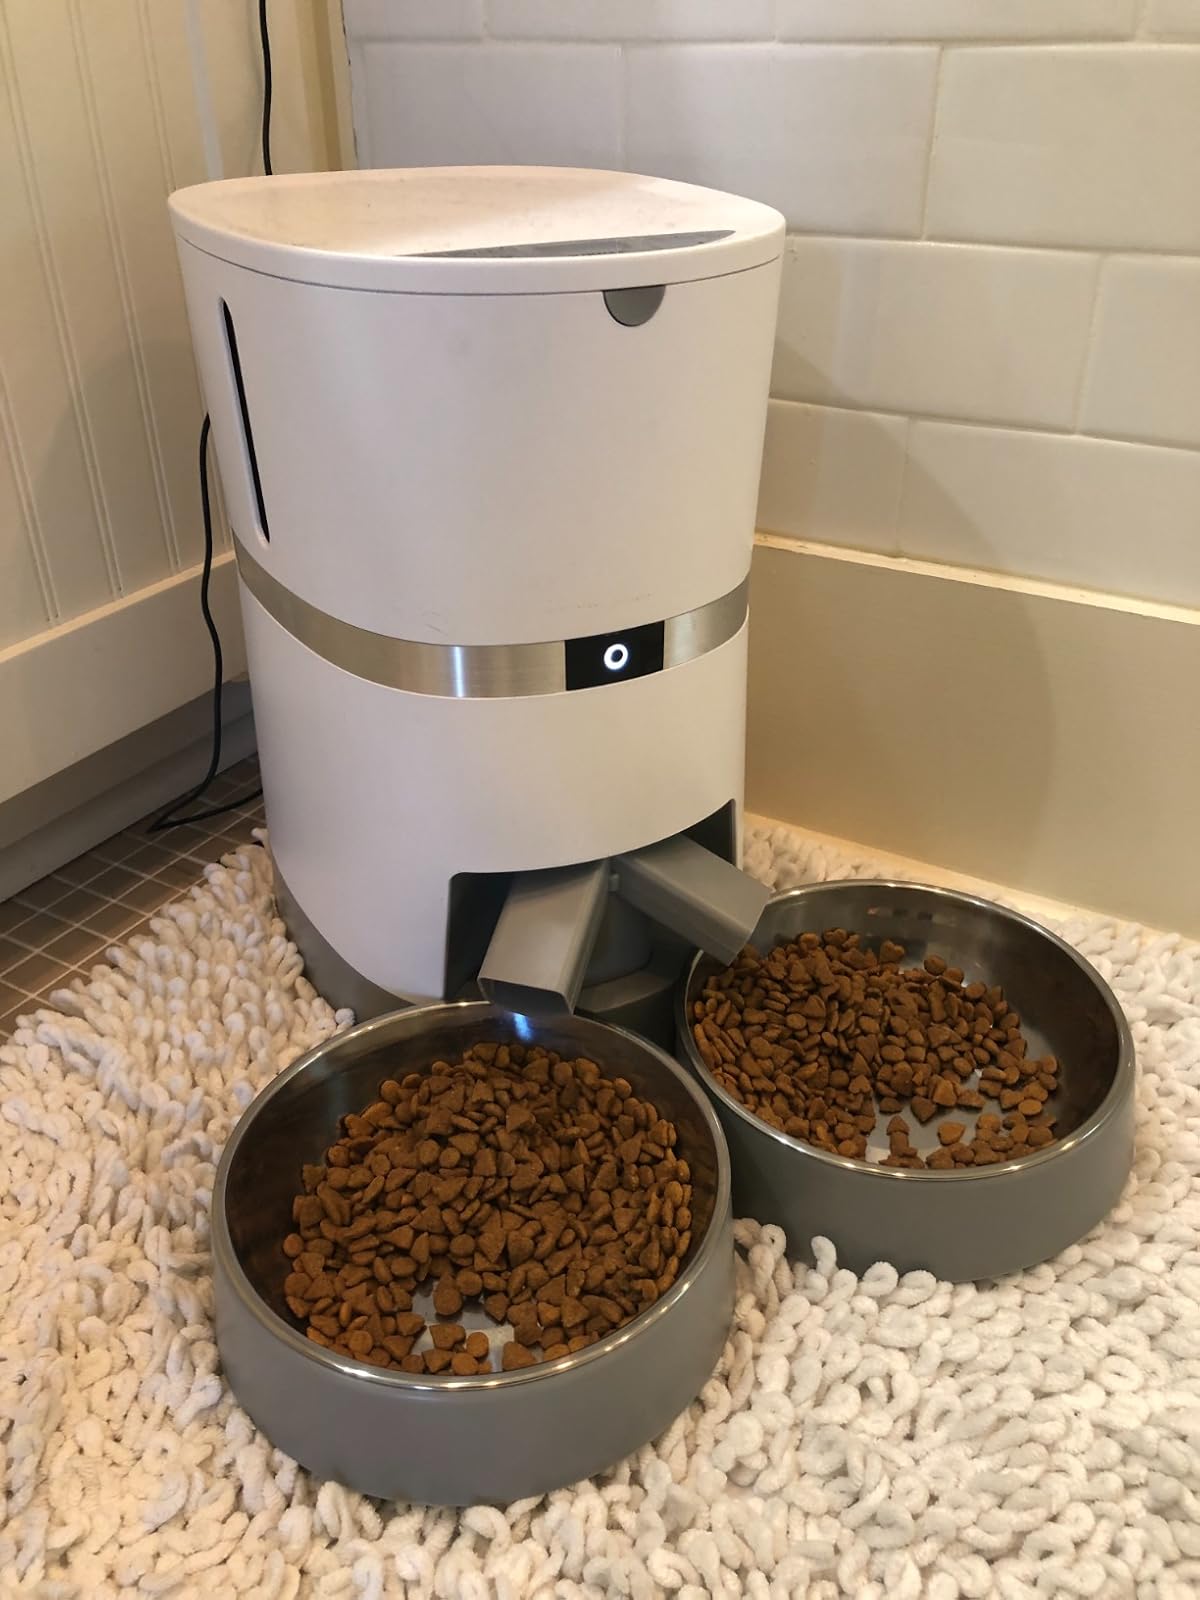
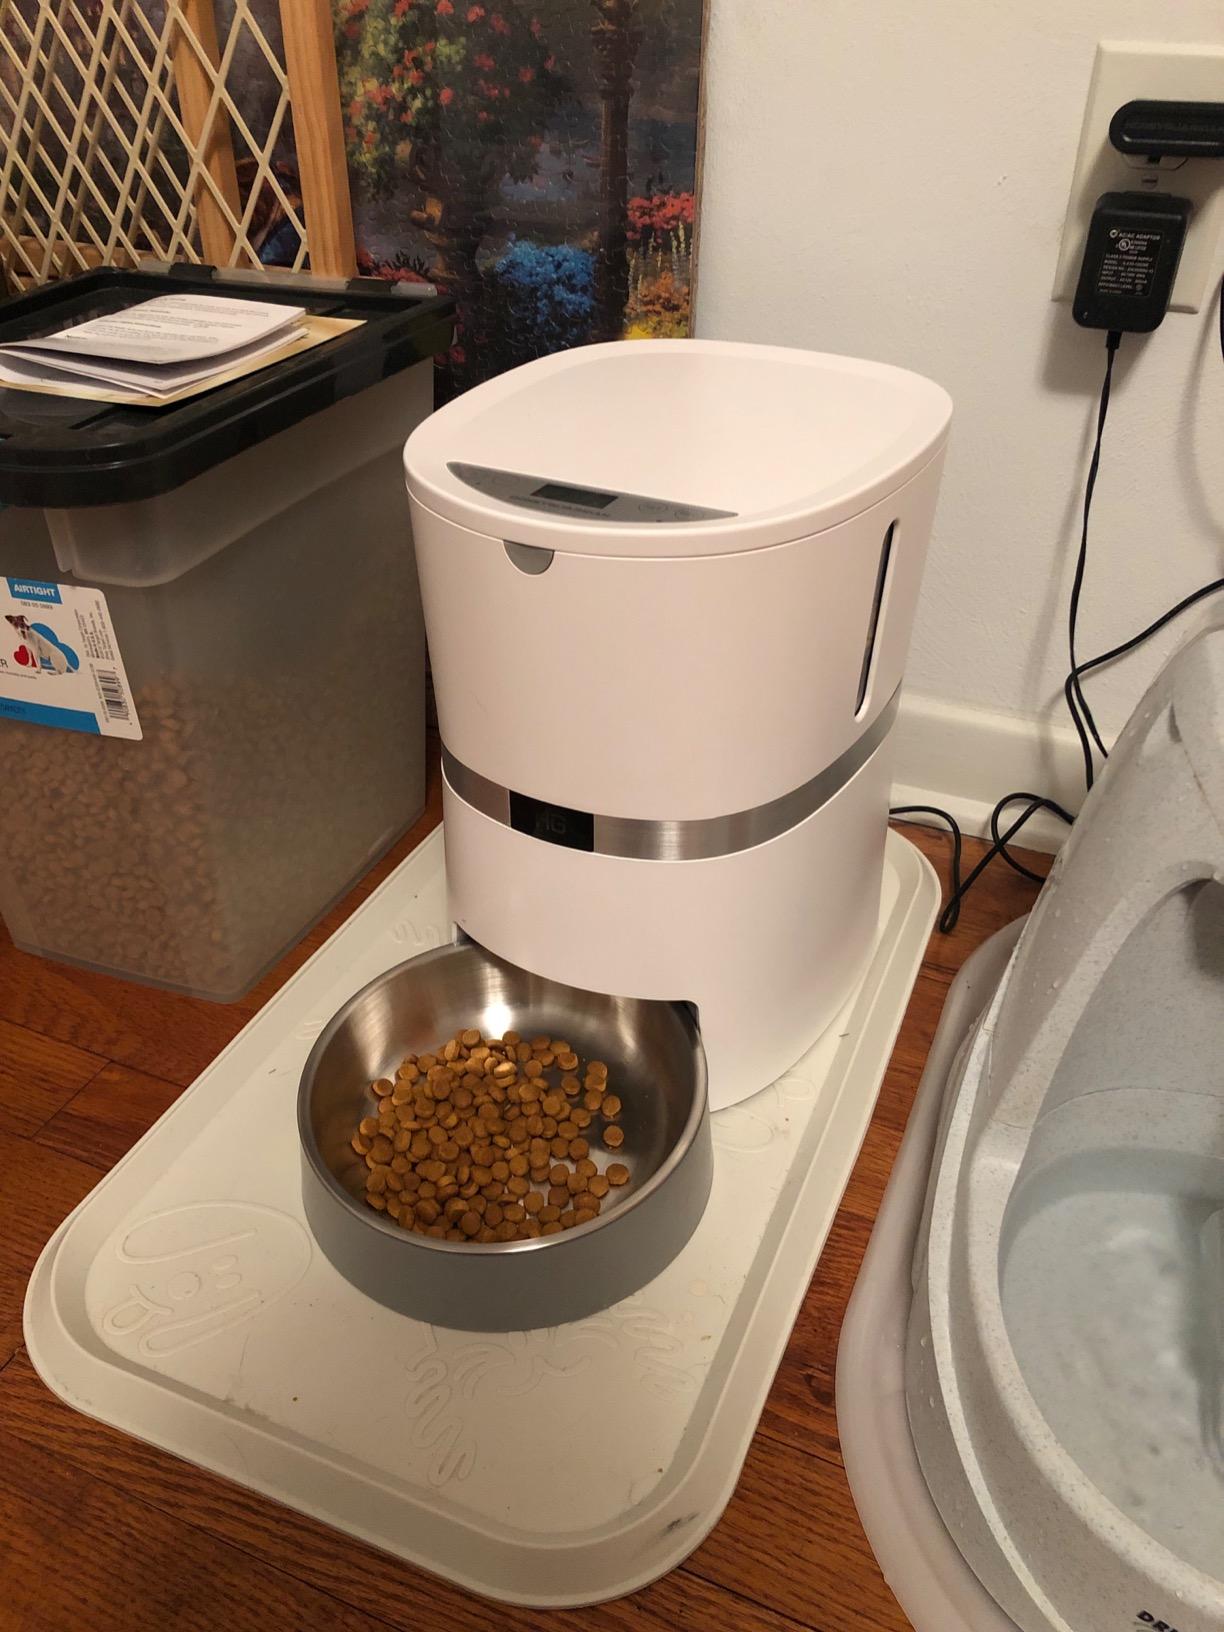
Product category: items_feeder
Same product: no